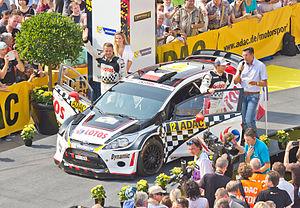
Le Lotos Team WRC est une équipe de rallye italienne qui fait ses débuts dans le championnat du monde des rallyes en 2013. Elle est sponsorisée par l’entreprise polonaise Grupa Lotos.